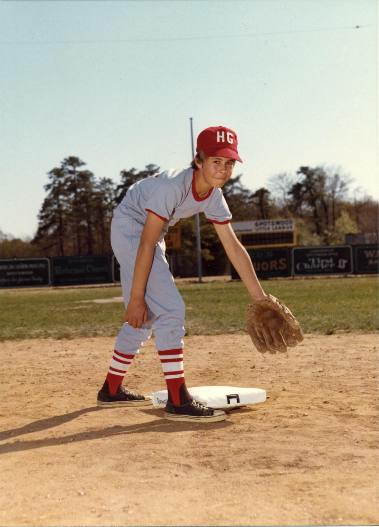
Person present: Yes